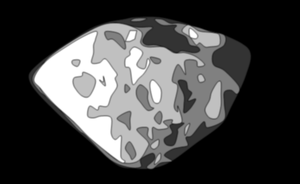
Un astéroïde de type E est un astéroïde censé être composé d'enstatite MgSiO₃, avec une surface analogue aux achondrites. Ce type est notamment rencontré au sein du groupe de Hungaria, en périphérie interne de la ceinture d'astéroïdes, et correspond plus particulièrement au type spectral de la famille de Hungaria, famille collisionnelle située au sein de ce groupe. Ils sont plus rares au-delà. Toutefois certains se trouvent assez loin de cette limite, par exemple Angelina, au coeur de la ceinture principale. Les astéroïdes de type E ont pour origine probable le manteau très réduit d'un astéroïde différencié.
Rosetta est une mission spatiale de l'Agence spatiale européenne dont l'objectif principal est de recueillir des données sur la composition du noyau de la comète 67P/Tchourioumov-Guérassimenko et sur son comportement à l'approche du Soleil. La sonde spatiale, d'une masse de trois tonnes, s'est placée en orbite autour de la comète puis, après une période d'observation de plusieurs mois, a envoyé, le 12 novembre 2014, un petit atterrisseur, Philae, se poser sur sa surface pour analyser, in situ, la composition de son sol et sa structure. Rosetta constitue un projet phare pour l'ESA, qui y a investi plus d'un milliard d'euros. Le comité scientifique européen a décidé sa construction en 1993, après l'abandon d'un projet commun avec la NASA, avec l'objectif d'améliorer notre connaissance du processus de formation du Système solaire, dont les comètes constituent des vestiges.
Cette liste des principaux objets du Système solaire propose différents tris :